David H. Cyr

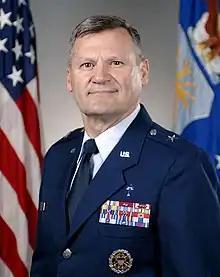

David Henry Cyr (born January 9, 1950) is a former Deputy Chief of Chaplains of the United States Air Force.